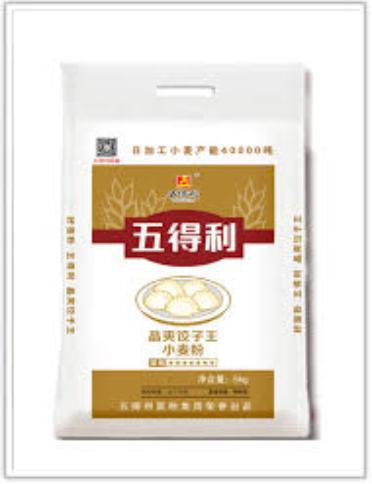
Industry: Food